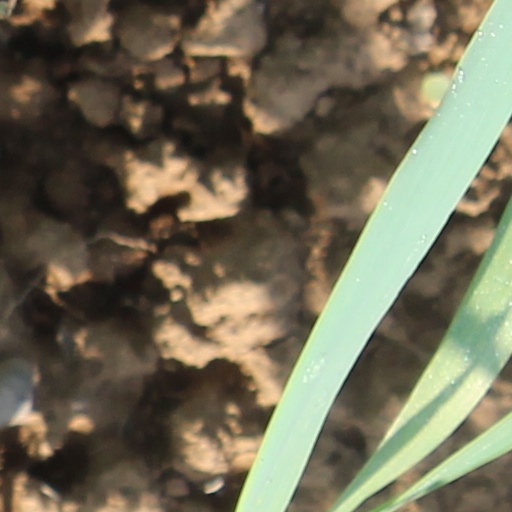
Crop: wheat